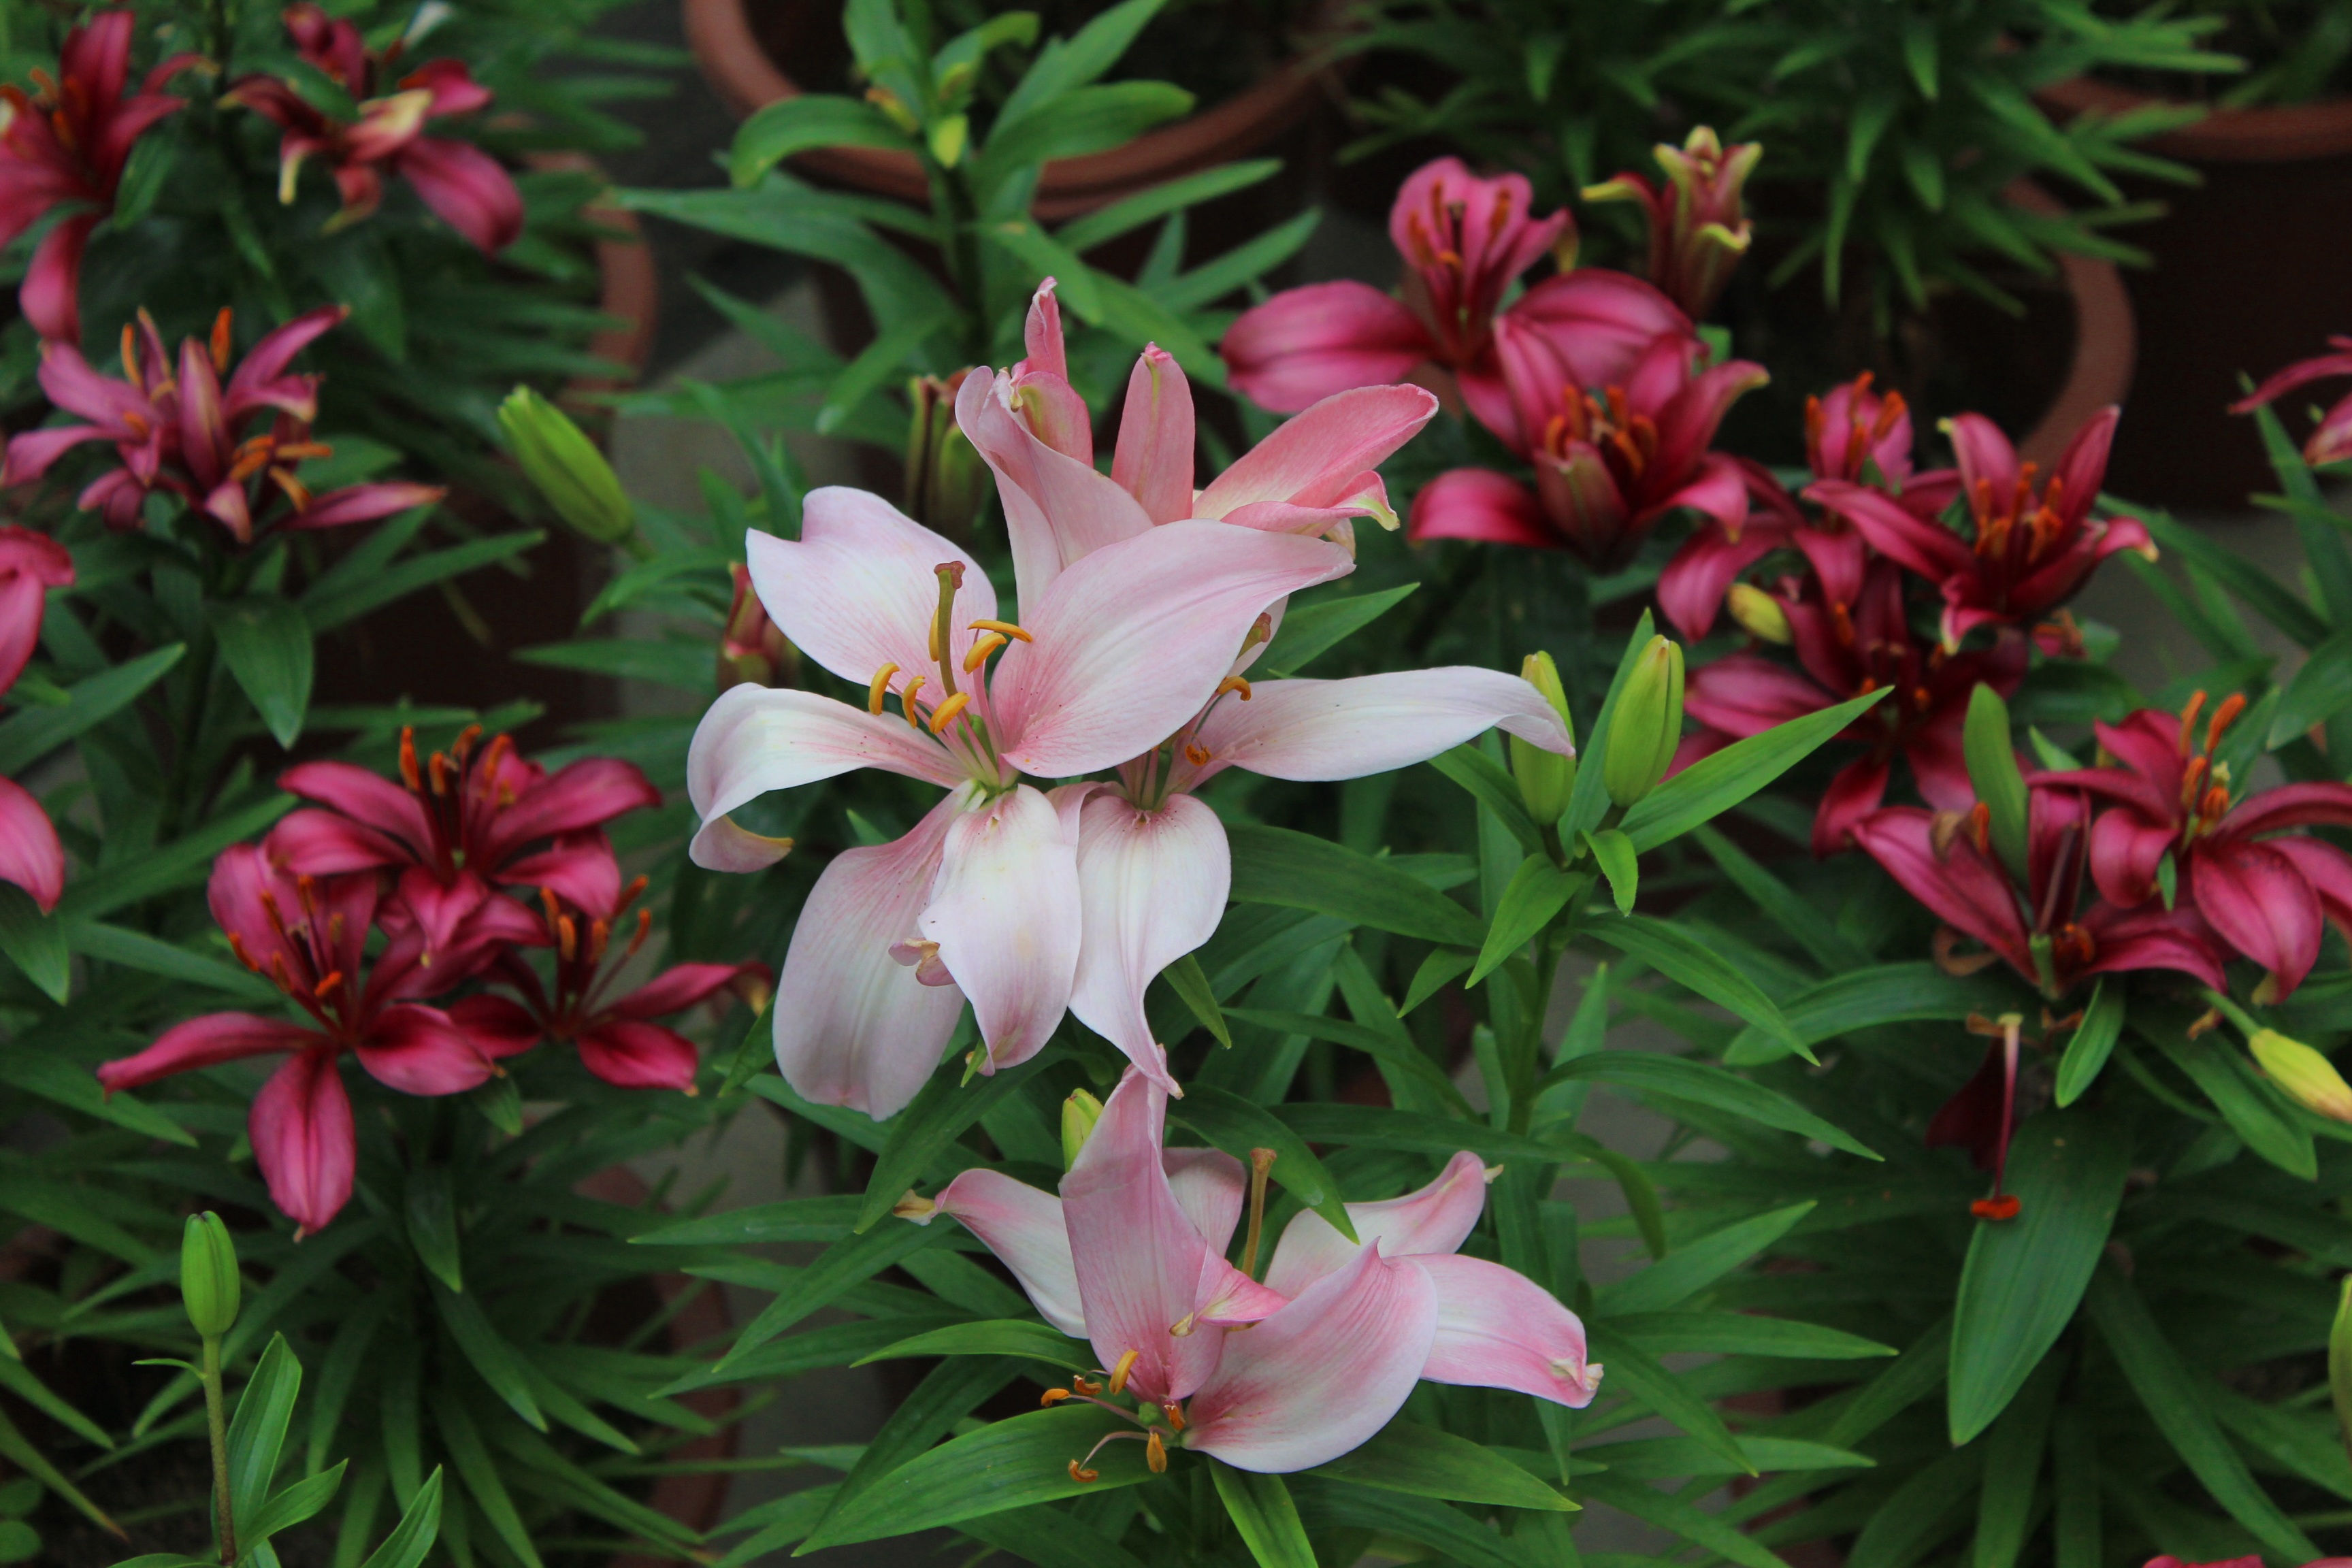
plant, flower, botany, flora, shrub, lily, flowering plant, peruvian lily, land plant, alstroemeriaceae